Royal Artillery

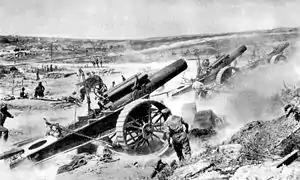
BL 8-inch Howitzer Mk 1 – 5 howitzers of the 39th Siege Battery, Royal Garrison Artillery, in action near Fricourt in World War I.

The Militia, which had been a paper tiger since the end of the Napoleonic Wars, was re-organised under the Militia Act 1852 in response to the threat of invasion by France, changing it from a conscripted force to one made up of volunteers who engaged for terms of service. The force continued to be a reserve tasked with home defence, embodied for annual training, and for the duration of wars or emergencies. The Militia had been principally an infantry force to this date, but Militia Artillery units were added from this point, and some existing Militia Infantry regiments were converted to coastal artillery. The role of the Militia Artillery was to man coastal defences and fortifications in wartime, relieving the Royal Artillery (RA) for active service.